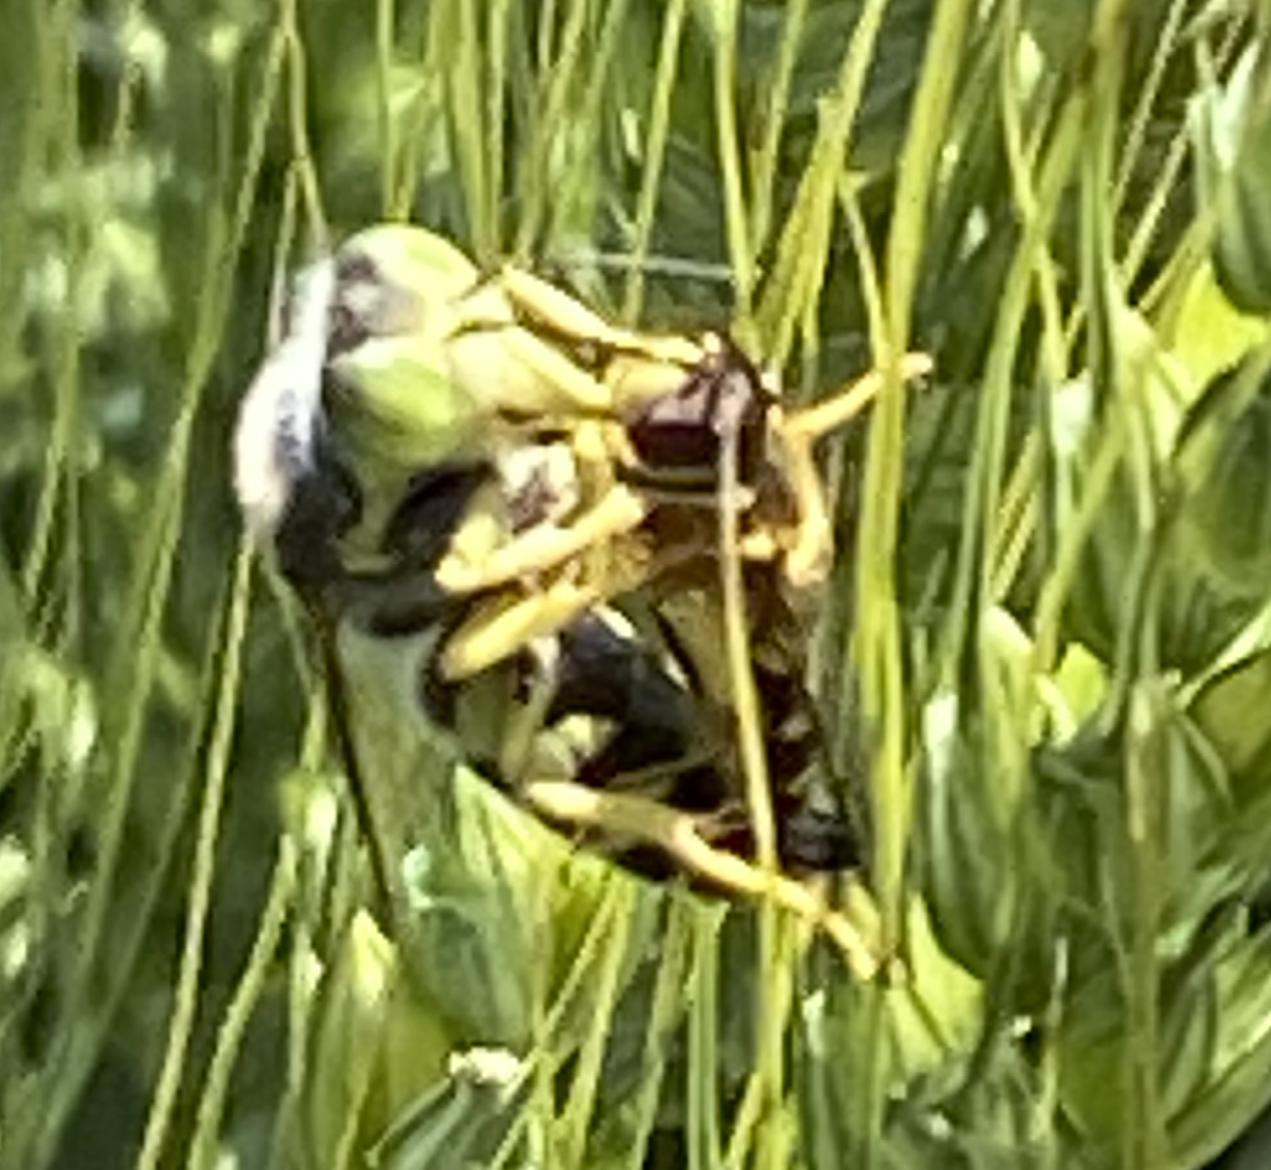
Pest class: predators